Tale of Aqhat

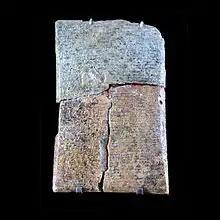
Tablet containing the Tale of Aqhat

The Tale of Aqhat or Epic of Aqhat is a Canaanite myth from Ugarit, an ancient city in what is now Syria. It is one of the three longest texts to have been found at Ugarit, the other two being the Legend of Keret and the Baal Cycle. It dates to approximately 1350 BCE.